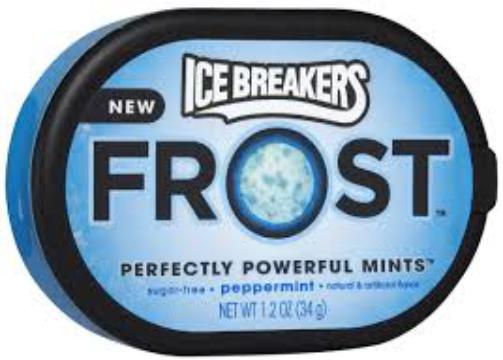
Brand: Ice Breakers
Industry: Food